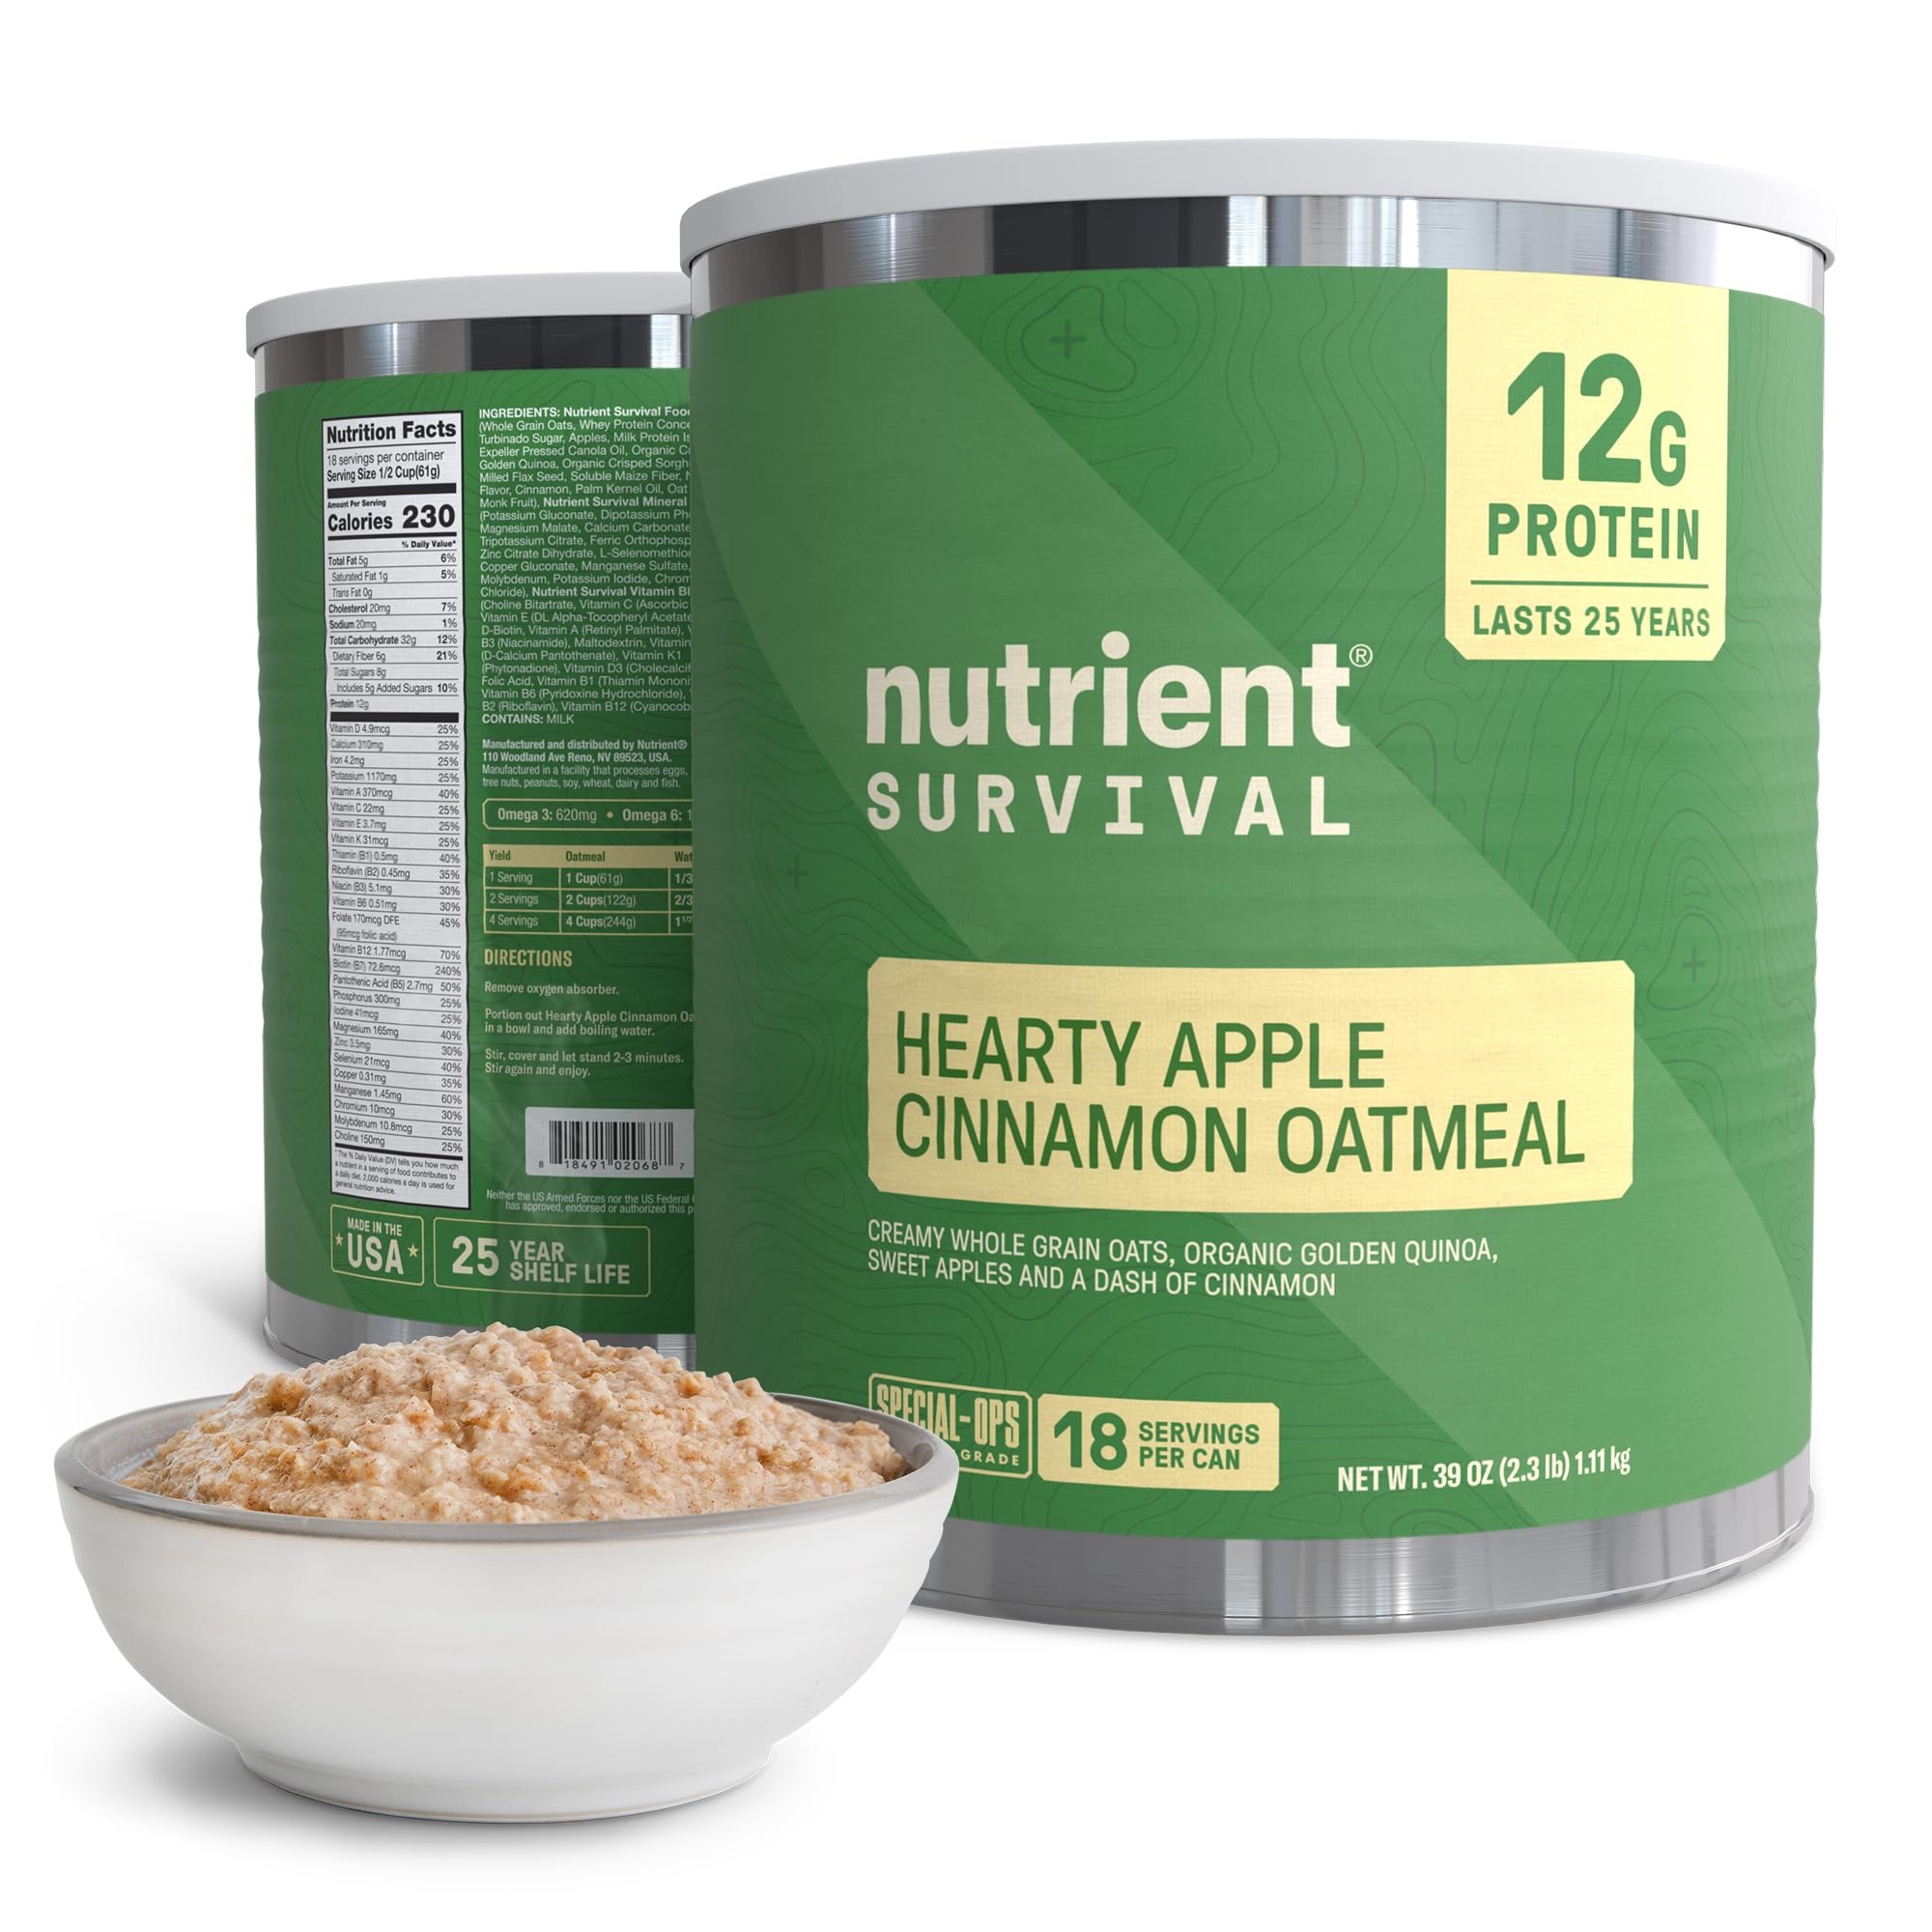
Item Name: Nutrient Survival Instant Oatmeal High Protien, Hearty Apple Cinnamon, Freeze Dried Prepper Supplies & Emergency Food Supply, 40 Essential Nutrients, Gluten Free, Shelf Stable Up to 25 Years, One Can, 18 Servings
Bullet Point 1: Made with Gluten-Free Ingredients: Our oatmeal is carefully made without ingredients containing gluten
Bullet Point 2: Protein Fortified Oatmeal. Each serving delivers a significant protein boost to help you stay full and energized throughout your morning.
Product Description: Nutrient Survival Hearty Apple Cinnamon Oatmeal, Freeze Dried Prepper Supplies & Emergency Food What is Survival Food? Survival Foods are ready to eat food items or MREs (Meal, Ready-to-Eat) which have been processed and freeze-dried to have a much longer shelf life. These products are used during times of crisis or while adventuring and exploring outdoors. Nutrient Survival freeze dried food is made with a patented process that has achieved two of the most important elements of nutrition - how to pack in flavor and nutrients. Prep with Pride, Survive & Thrive Nothing prepares you for what's to come like proper nutrition. Nutrient Survival chef-made ready to eat meals and snacks take you from just surviving to thriving. Our plant-based meals and snacks have no added flavors, colors or preservatives and have a long, stable shelf life. We provide you with special ops-grade nutrition so you can operate at your best. What’s special about Nutrient Survival Hearty Apple Cinnamon Oatmeal? Our soy and gluten free oatmeal is an ideal nutritious breakfast food for anyone looking for an energy-packed meal. This creamy oatmeal provides a delicious and satisfying meal that is full of vitamins and minerals. Made with whole grain oats, organic golden quinoa, sweet apples and a dash of cinnamon. Our Hearty Oatmeal is natural and healthy. Just 1 serving provides your body with the nutrients that help you thrive. Strong enough for U.S. Special Operations Forces, but made to power everyone who wants to feed their freedom with the most nutrient dense meals on the market. At home, in the office, or on the road, Nutrient Survival makes eating nutritiously easy in every situation. There’s no more room for excuses and dead calories. Just a healthier, stronger you.
Value: 39.2
Unit: Ounce

Price: 34.63